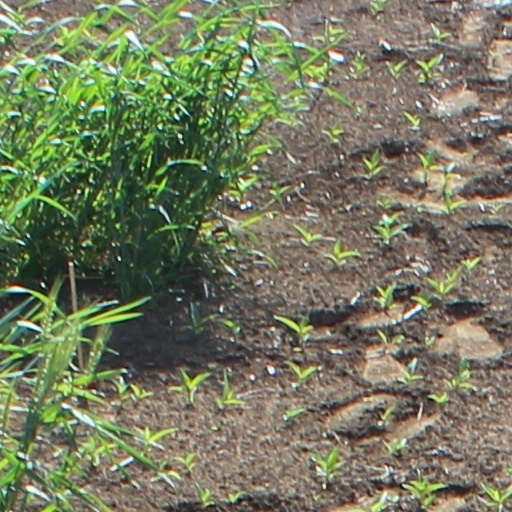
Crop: wheat